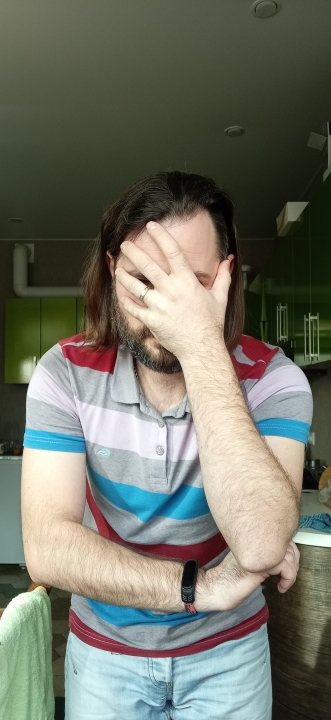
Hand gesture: no_gesture